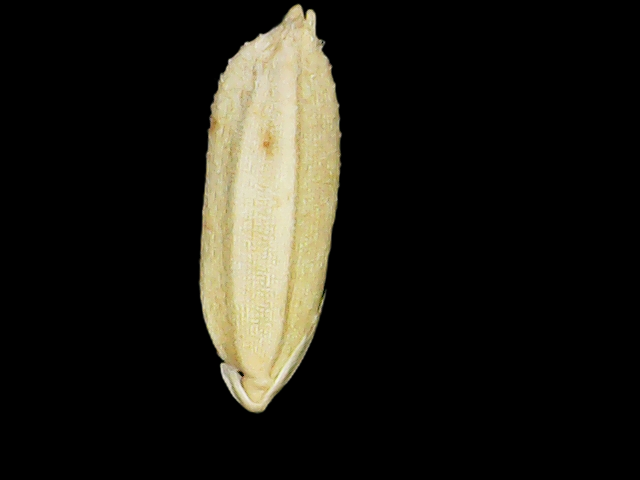
Rice variety: Bd51